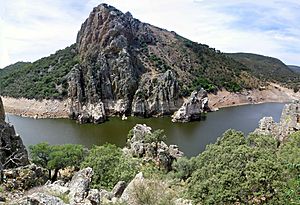
Monfragüe Nationalpark
Salto del Gitano i parken
Monfragüe er et comarca i Extremadura, i det vestlige Spanien, hvor nationalparken Parque Nacional Monfragüe ligger.